Reece Ushijima

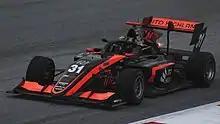
Ushijima driving the Dallara F3 2019 during the 2022 Spielberg Formula 3 round.

Ushijima partook in post-season testing with Van Amersfoort Racing and was confirmed to drive for the team during the 2022 season, partnering Franco Colapinto and Rafael Villagómez.